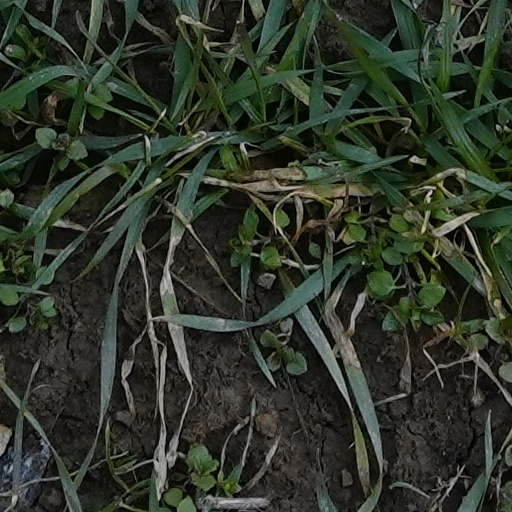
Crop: wheat